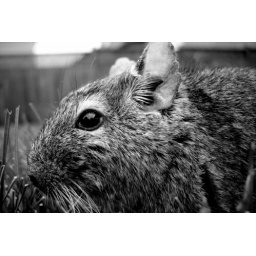
chip in black and white